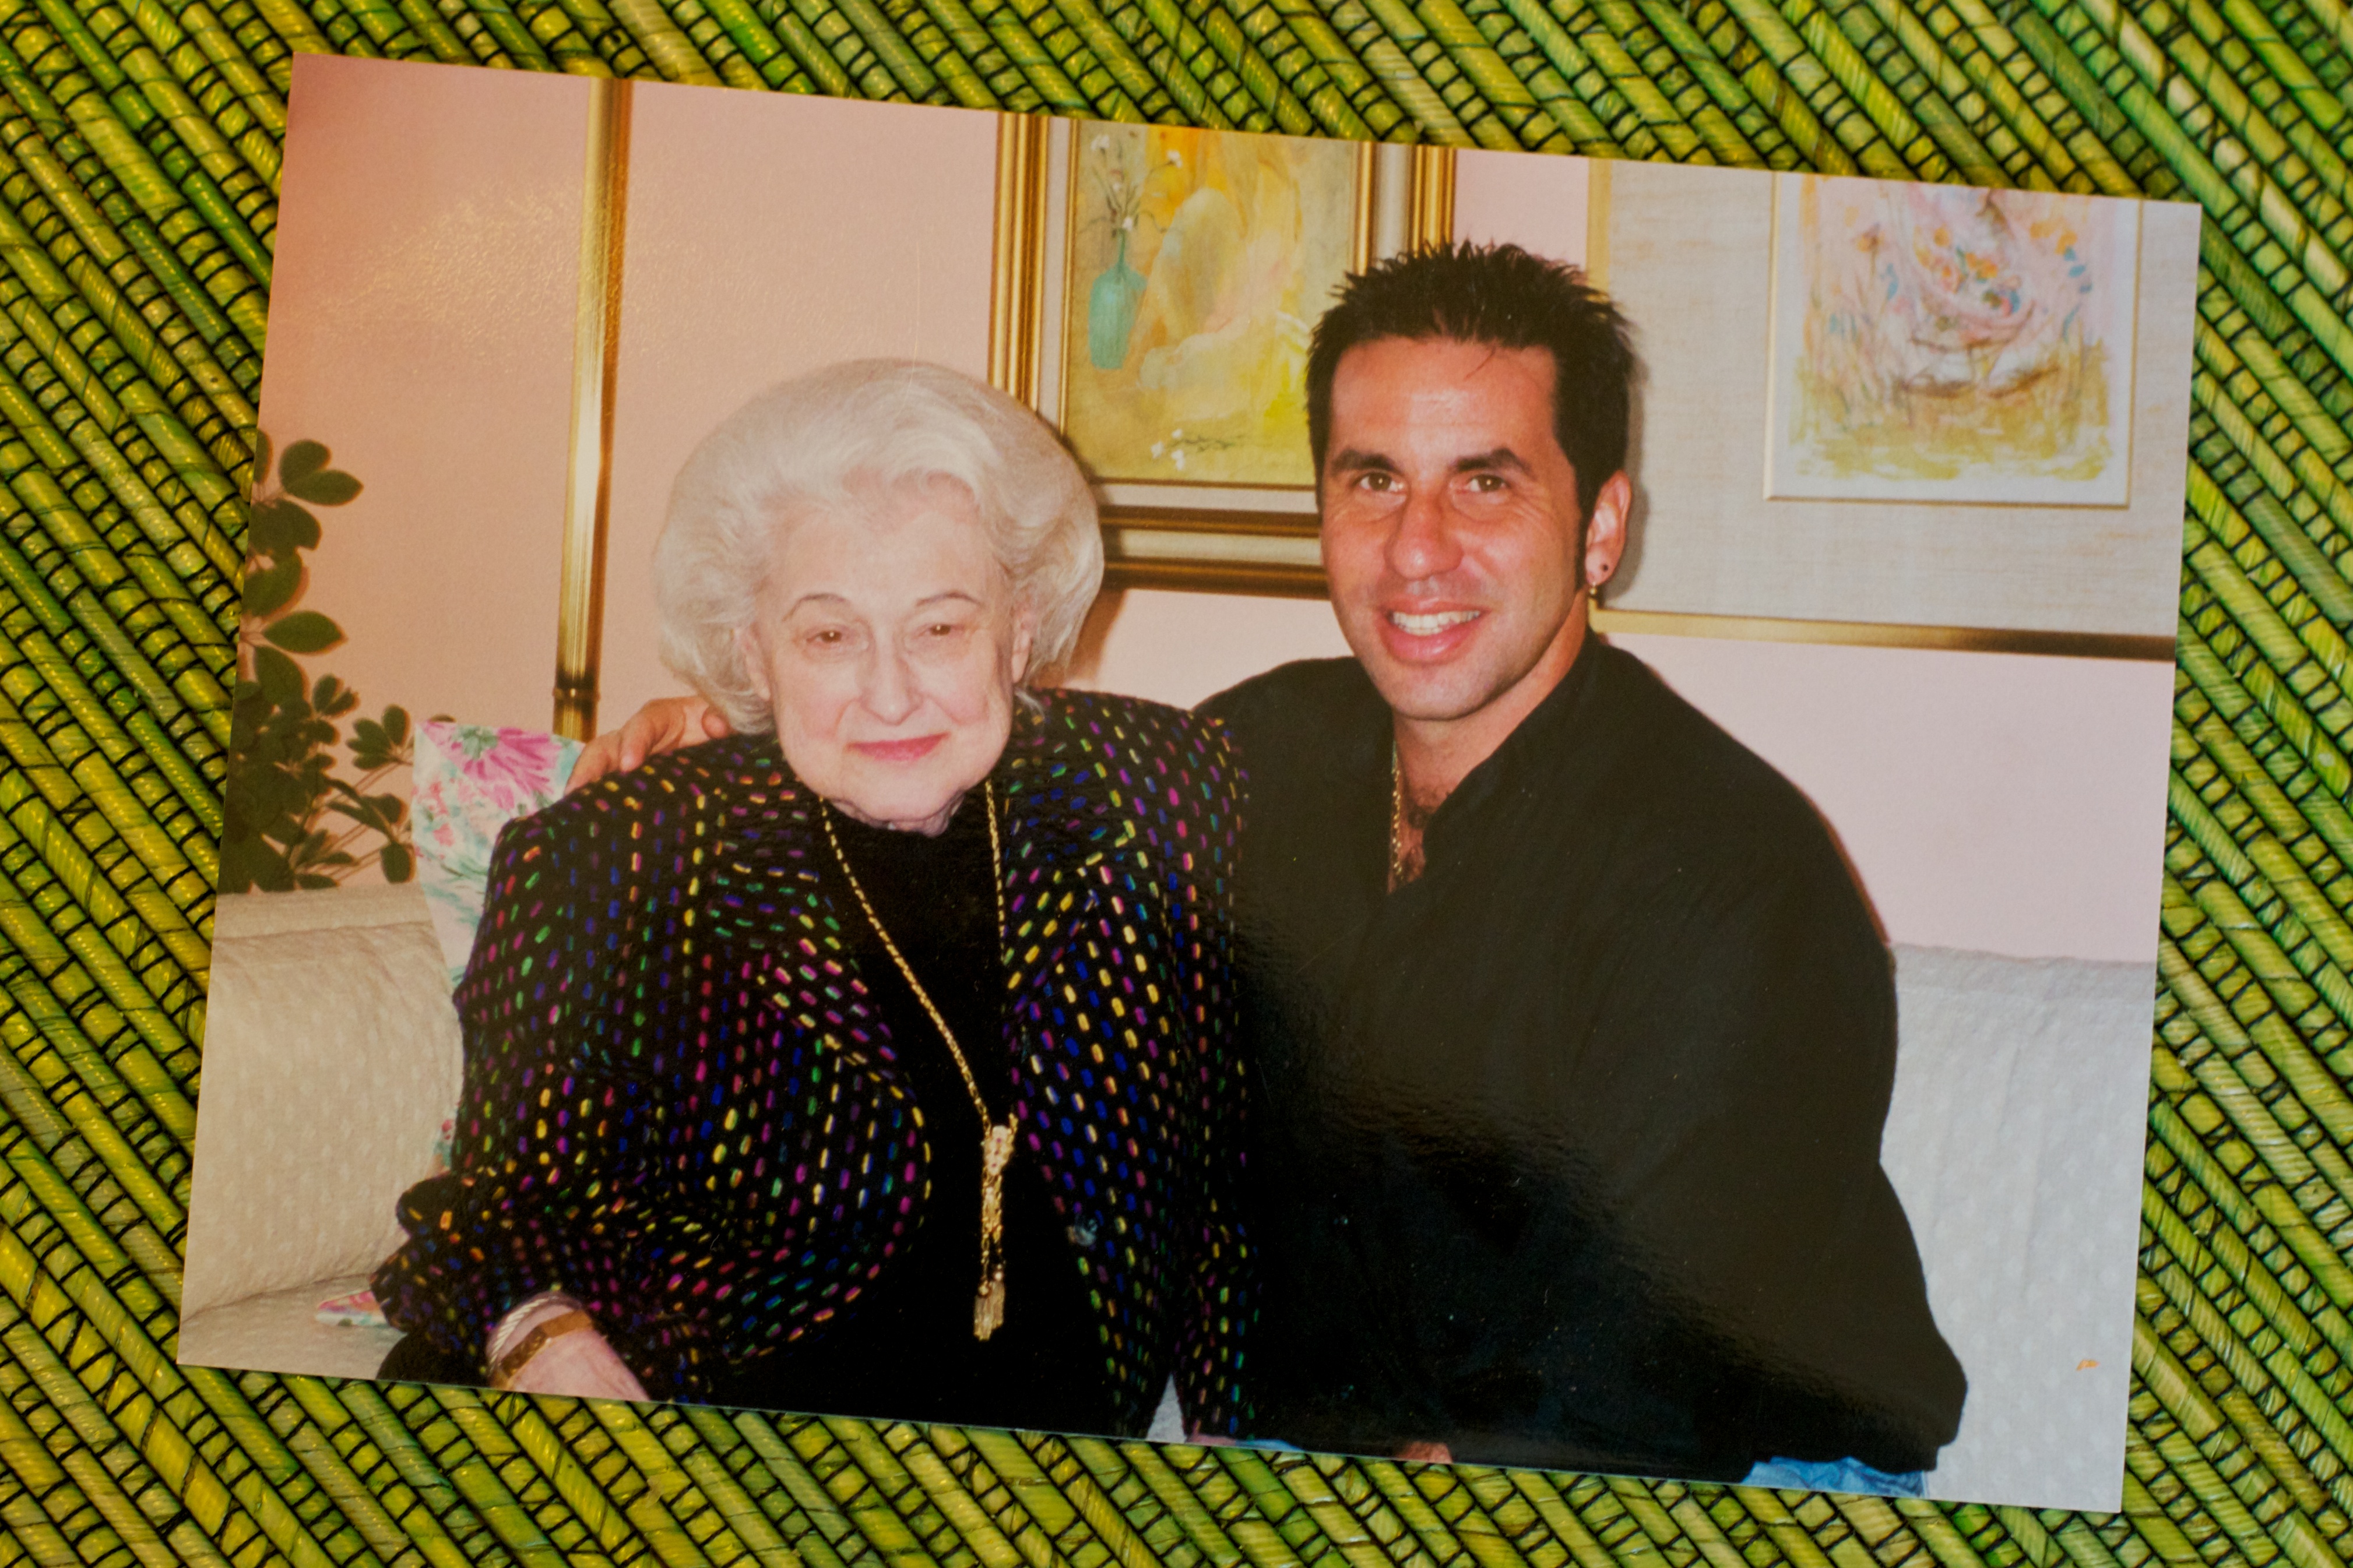
people, day, odyssey